Interstate 90 in New York

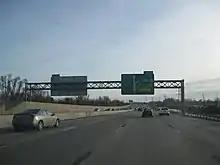
Approaching exit 54 on I-90 westbound in West Seneca

East of Syracuse, the Thruway follows the Erie Canal and, later, the Mohawk River into the Mohawk Valley toward Utica, where I-90 skirts the northern edge of downtown and meets I-790, a short route leading into the city's center. Farther east, the freeway indirectly serves the canal and riverside cities of Little Falls (via NY 169) and Amsterdam (NY 30) on its way to Schenectady, where I-890 splits from the Thruway and serves as the connection to the city center. It rejoins I-90 in Albany County, where I-90 leaves the mainline of the Thruway at exit 24 in Albany, which is signed for I-87 north and I-90 east. Here, the route designation of the Thruway changes from I-90 east to I-87 south. Traffic intending to continue on I-90 or reach I-87 north must exit the Thruway here. Exit numbers and mile markers for I-90 reset after exiting.